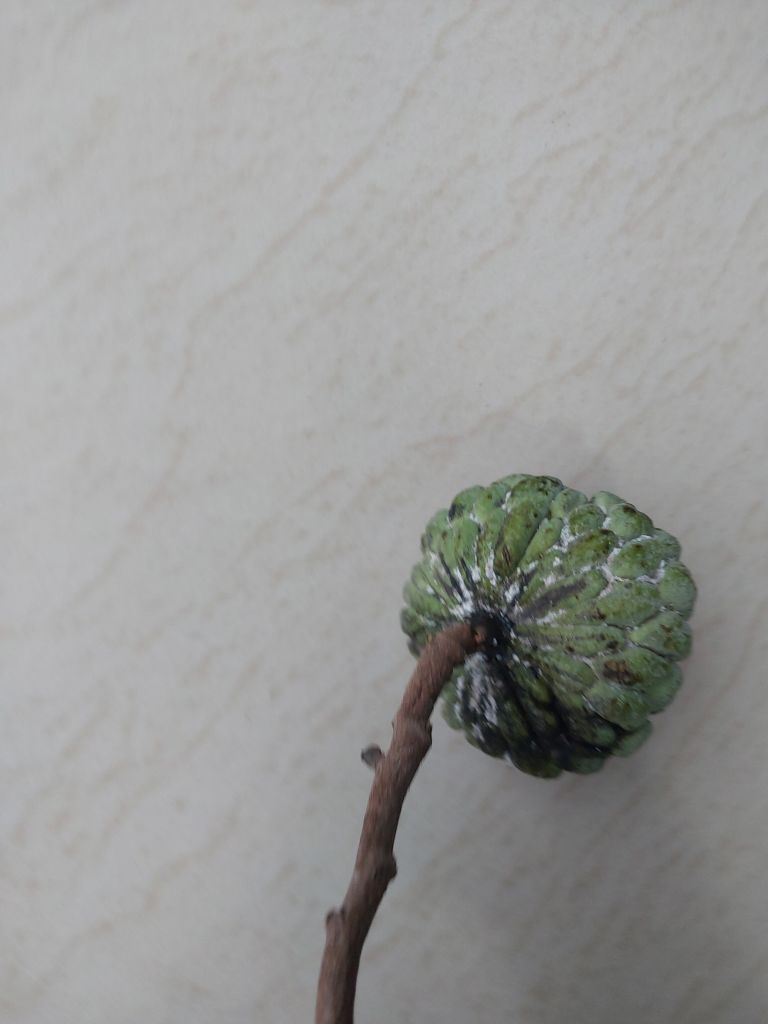
Disease label: Athracnose